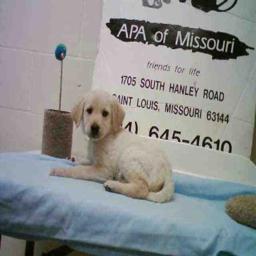
Animal: dogs